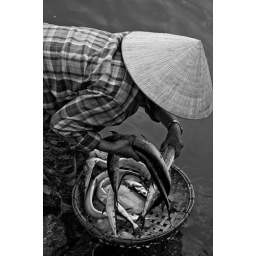
Woman wearing a conical hat washing fish in the river at the Hoi An fish market in black and white.